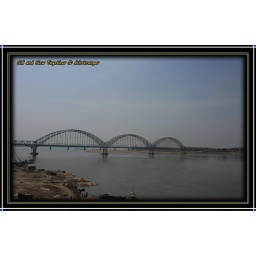
Old bridge and new bridge together cross the Irrawaddy river, in Mandalay division, Myanmar.